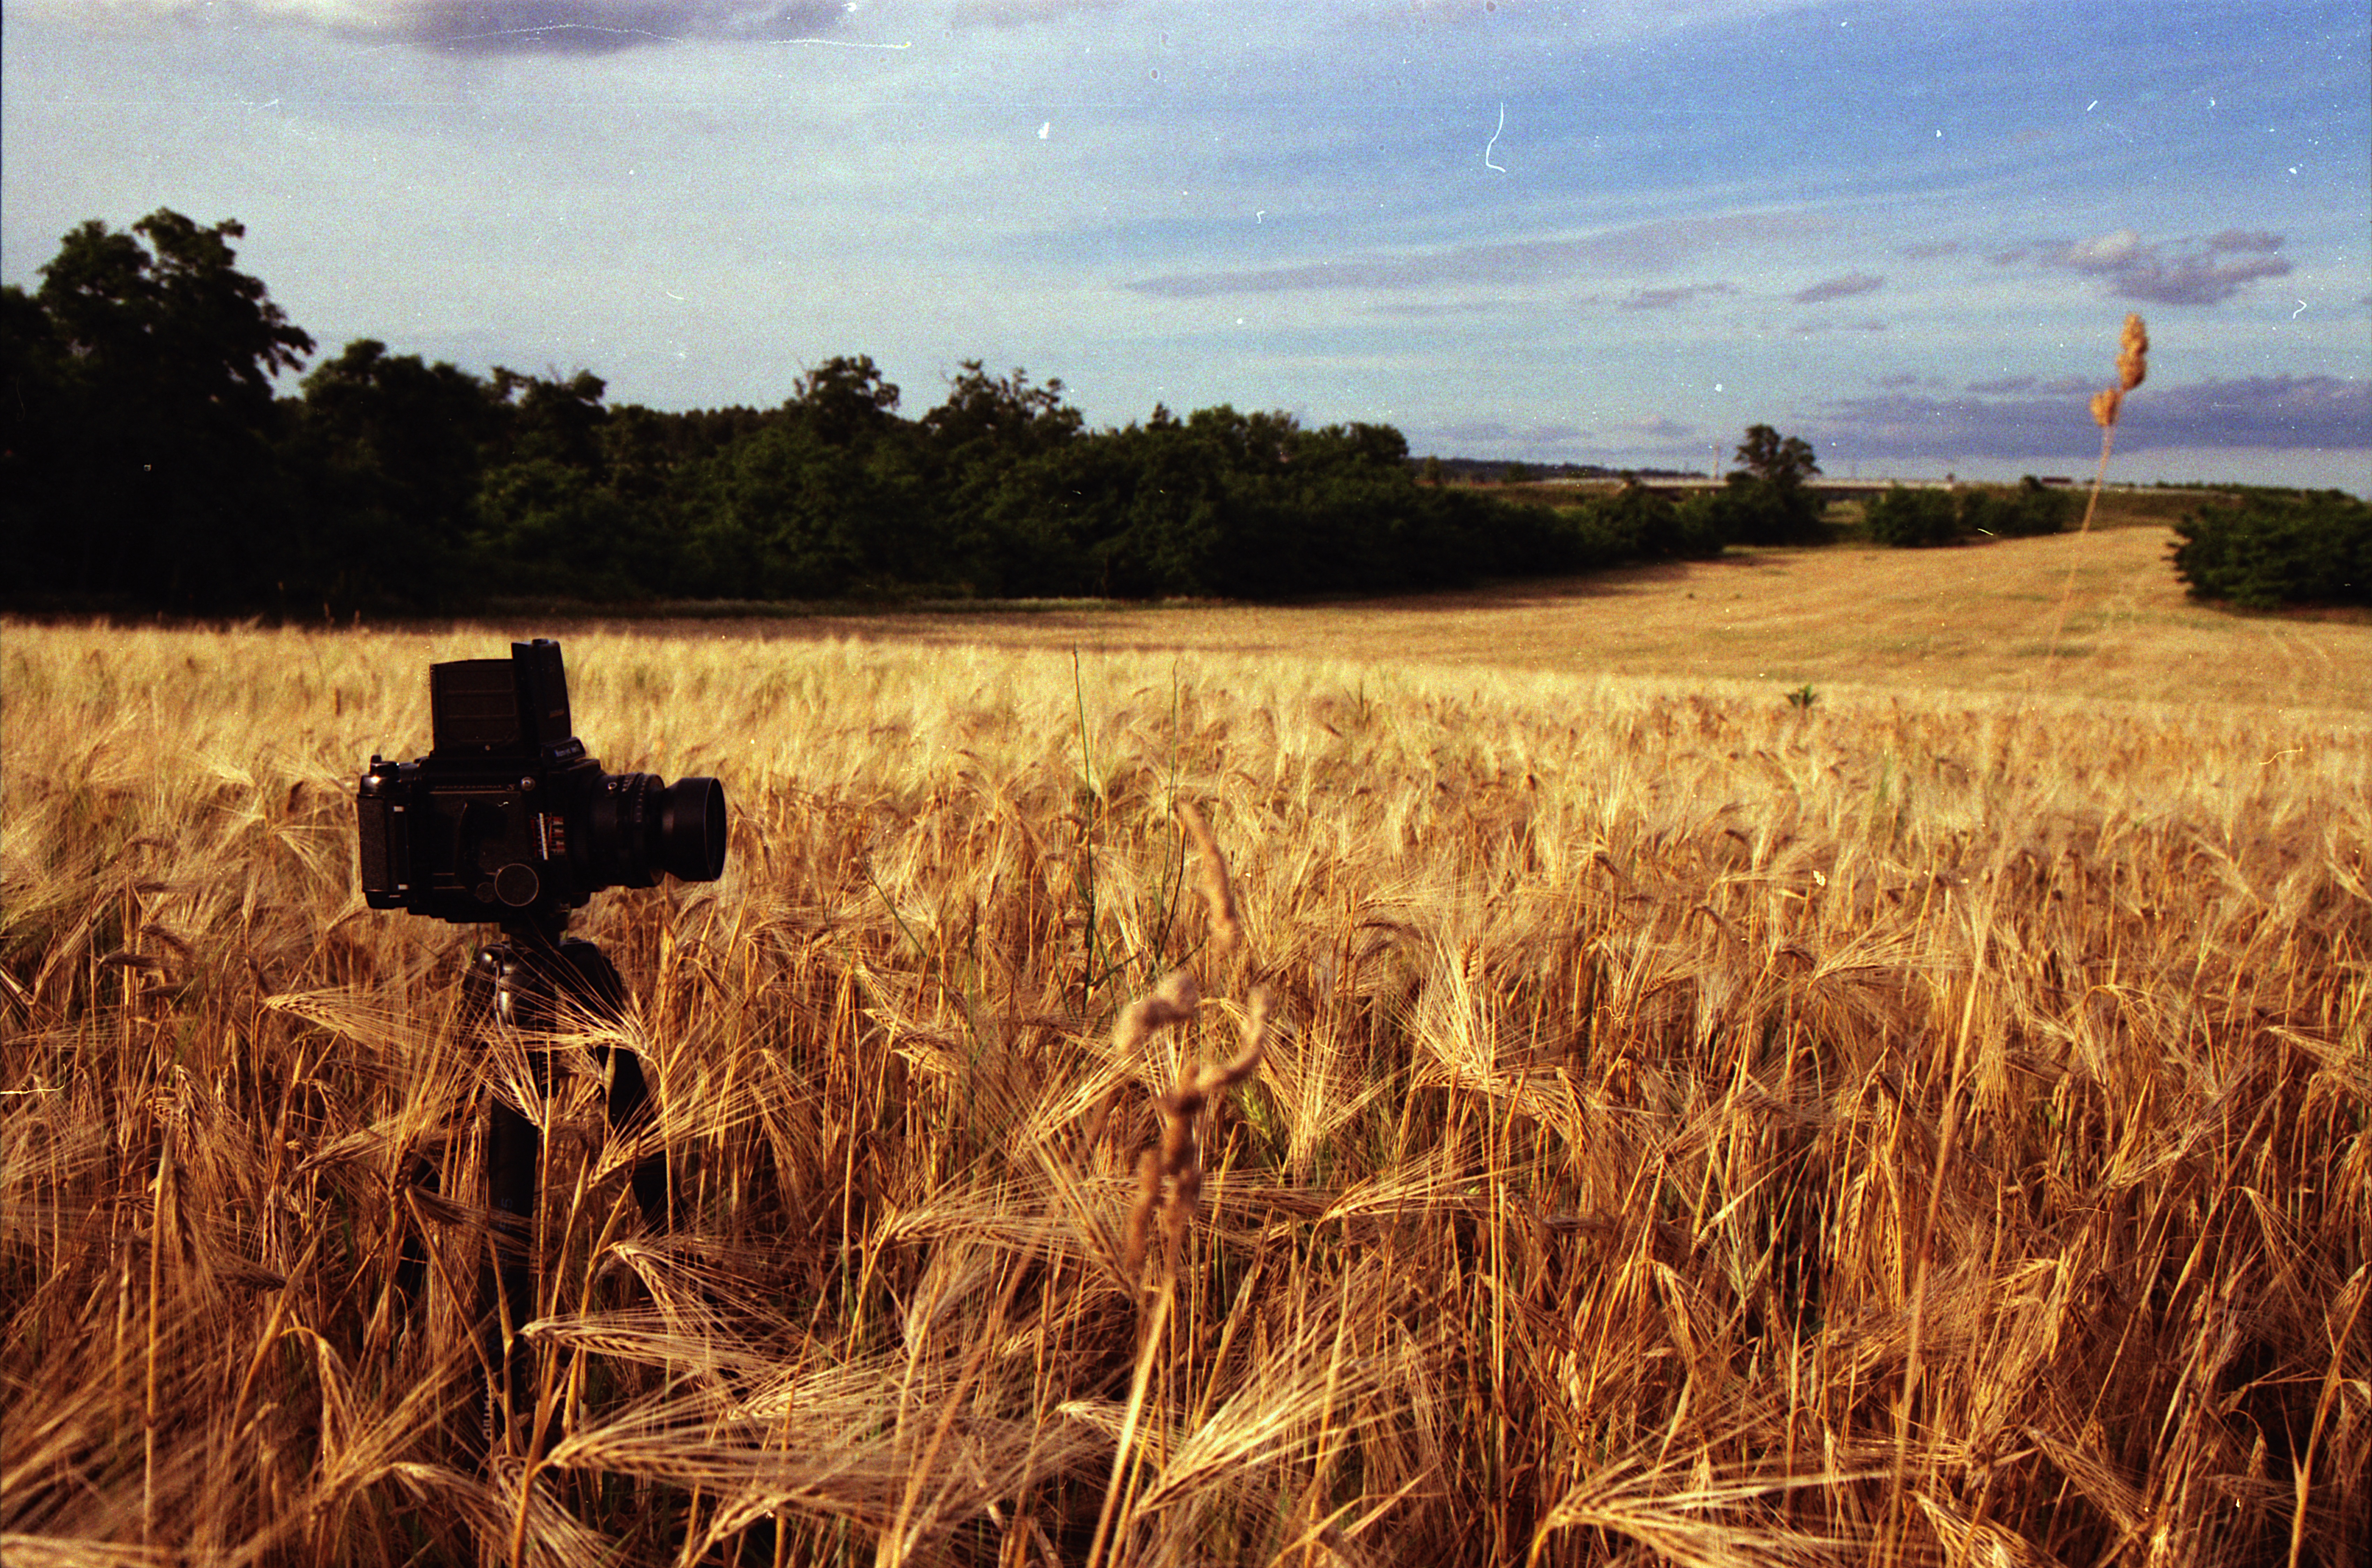
nature, grass, plant, field, farm, camera, vintage, wheat, grain, prairie, morning, country, rural, food, harvest, crop, agriculture, plain, farmland, cereal, grassland, rural area, flowering plant, commodity, grass family, land plant, food grain